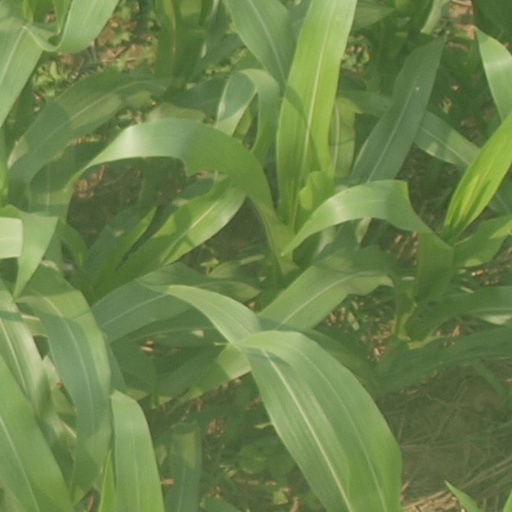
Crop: maize; corn